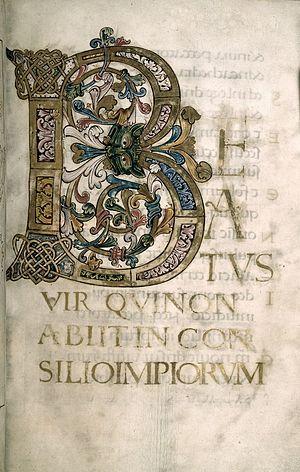
La réforme bénédictine ou réforme monastique est un mouvement religieux et intellectuel que connaît le royaume d'Angleterre dans la seconde moitié du Xᵉ siècle. Très inspirée de la réforme clunisienne qui se développe sur le continent à la même période, elle cherche à remplacer le clergé séculier, souvent constitué d'hommes mariés, par des moines tenus au célibat et au respect de la règle de saint Benoît. Les chefs de file de cette réforme sont les prélats Dunstan de Cantorbéry, Oswald de Worcester et Æthelwold de Winchester, qui occupent les principaux sièges épiscopaux anglais des années 960 à 980.